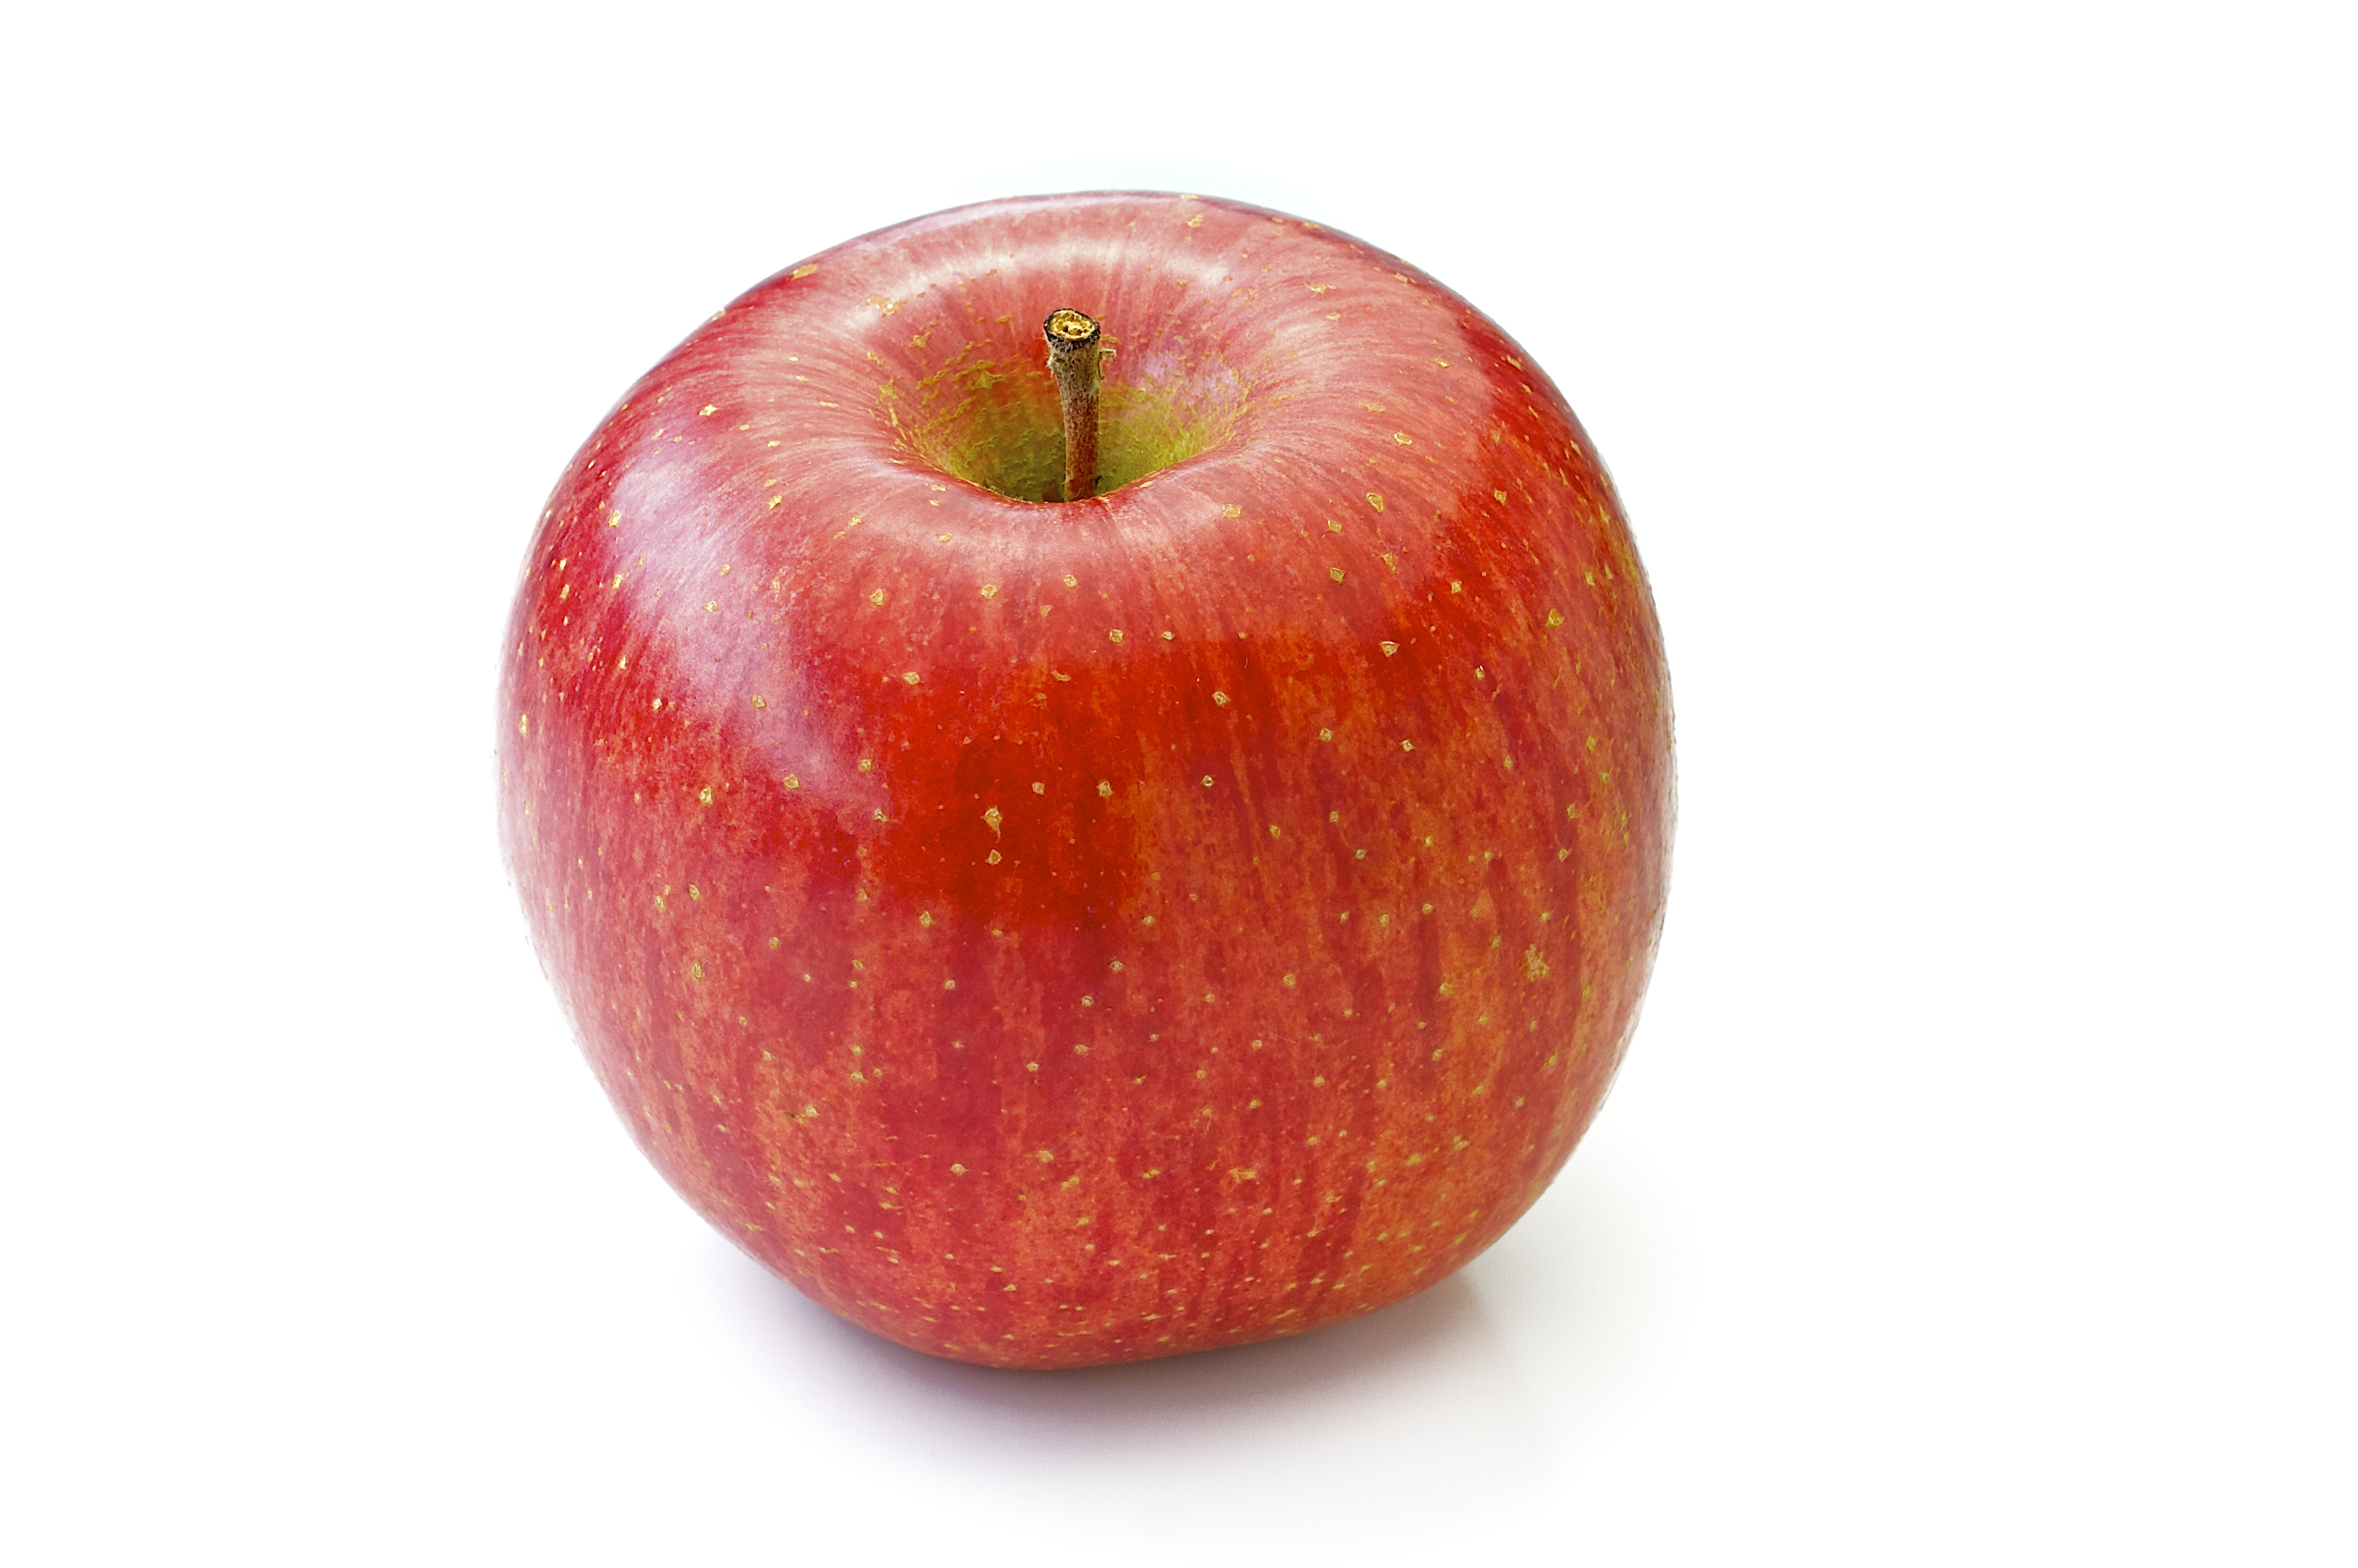
Label: Apple